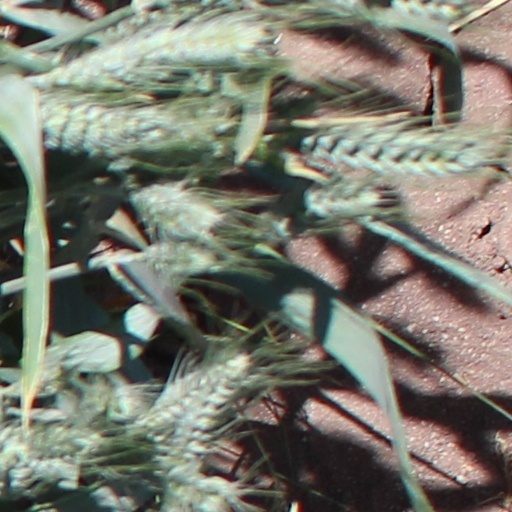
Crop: wheat